The Breakup Playlist

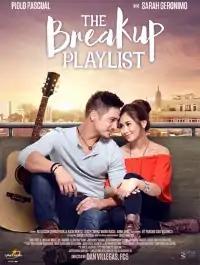
Theatrical movie poster

The Breakup Playlist is a 2015 Filipino musical romantic drama film directed by Dan Villegas from a screenplay written by Antoinette Jadaone, based on a story concept by Kriz G. Gazmen. The film stars Piolo Pascual and Sarah Geronimo.